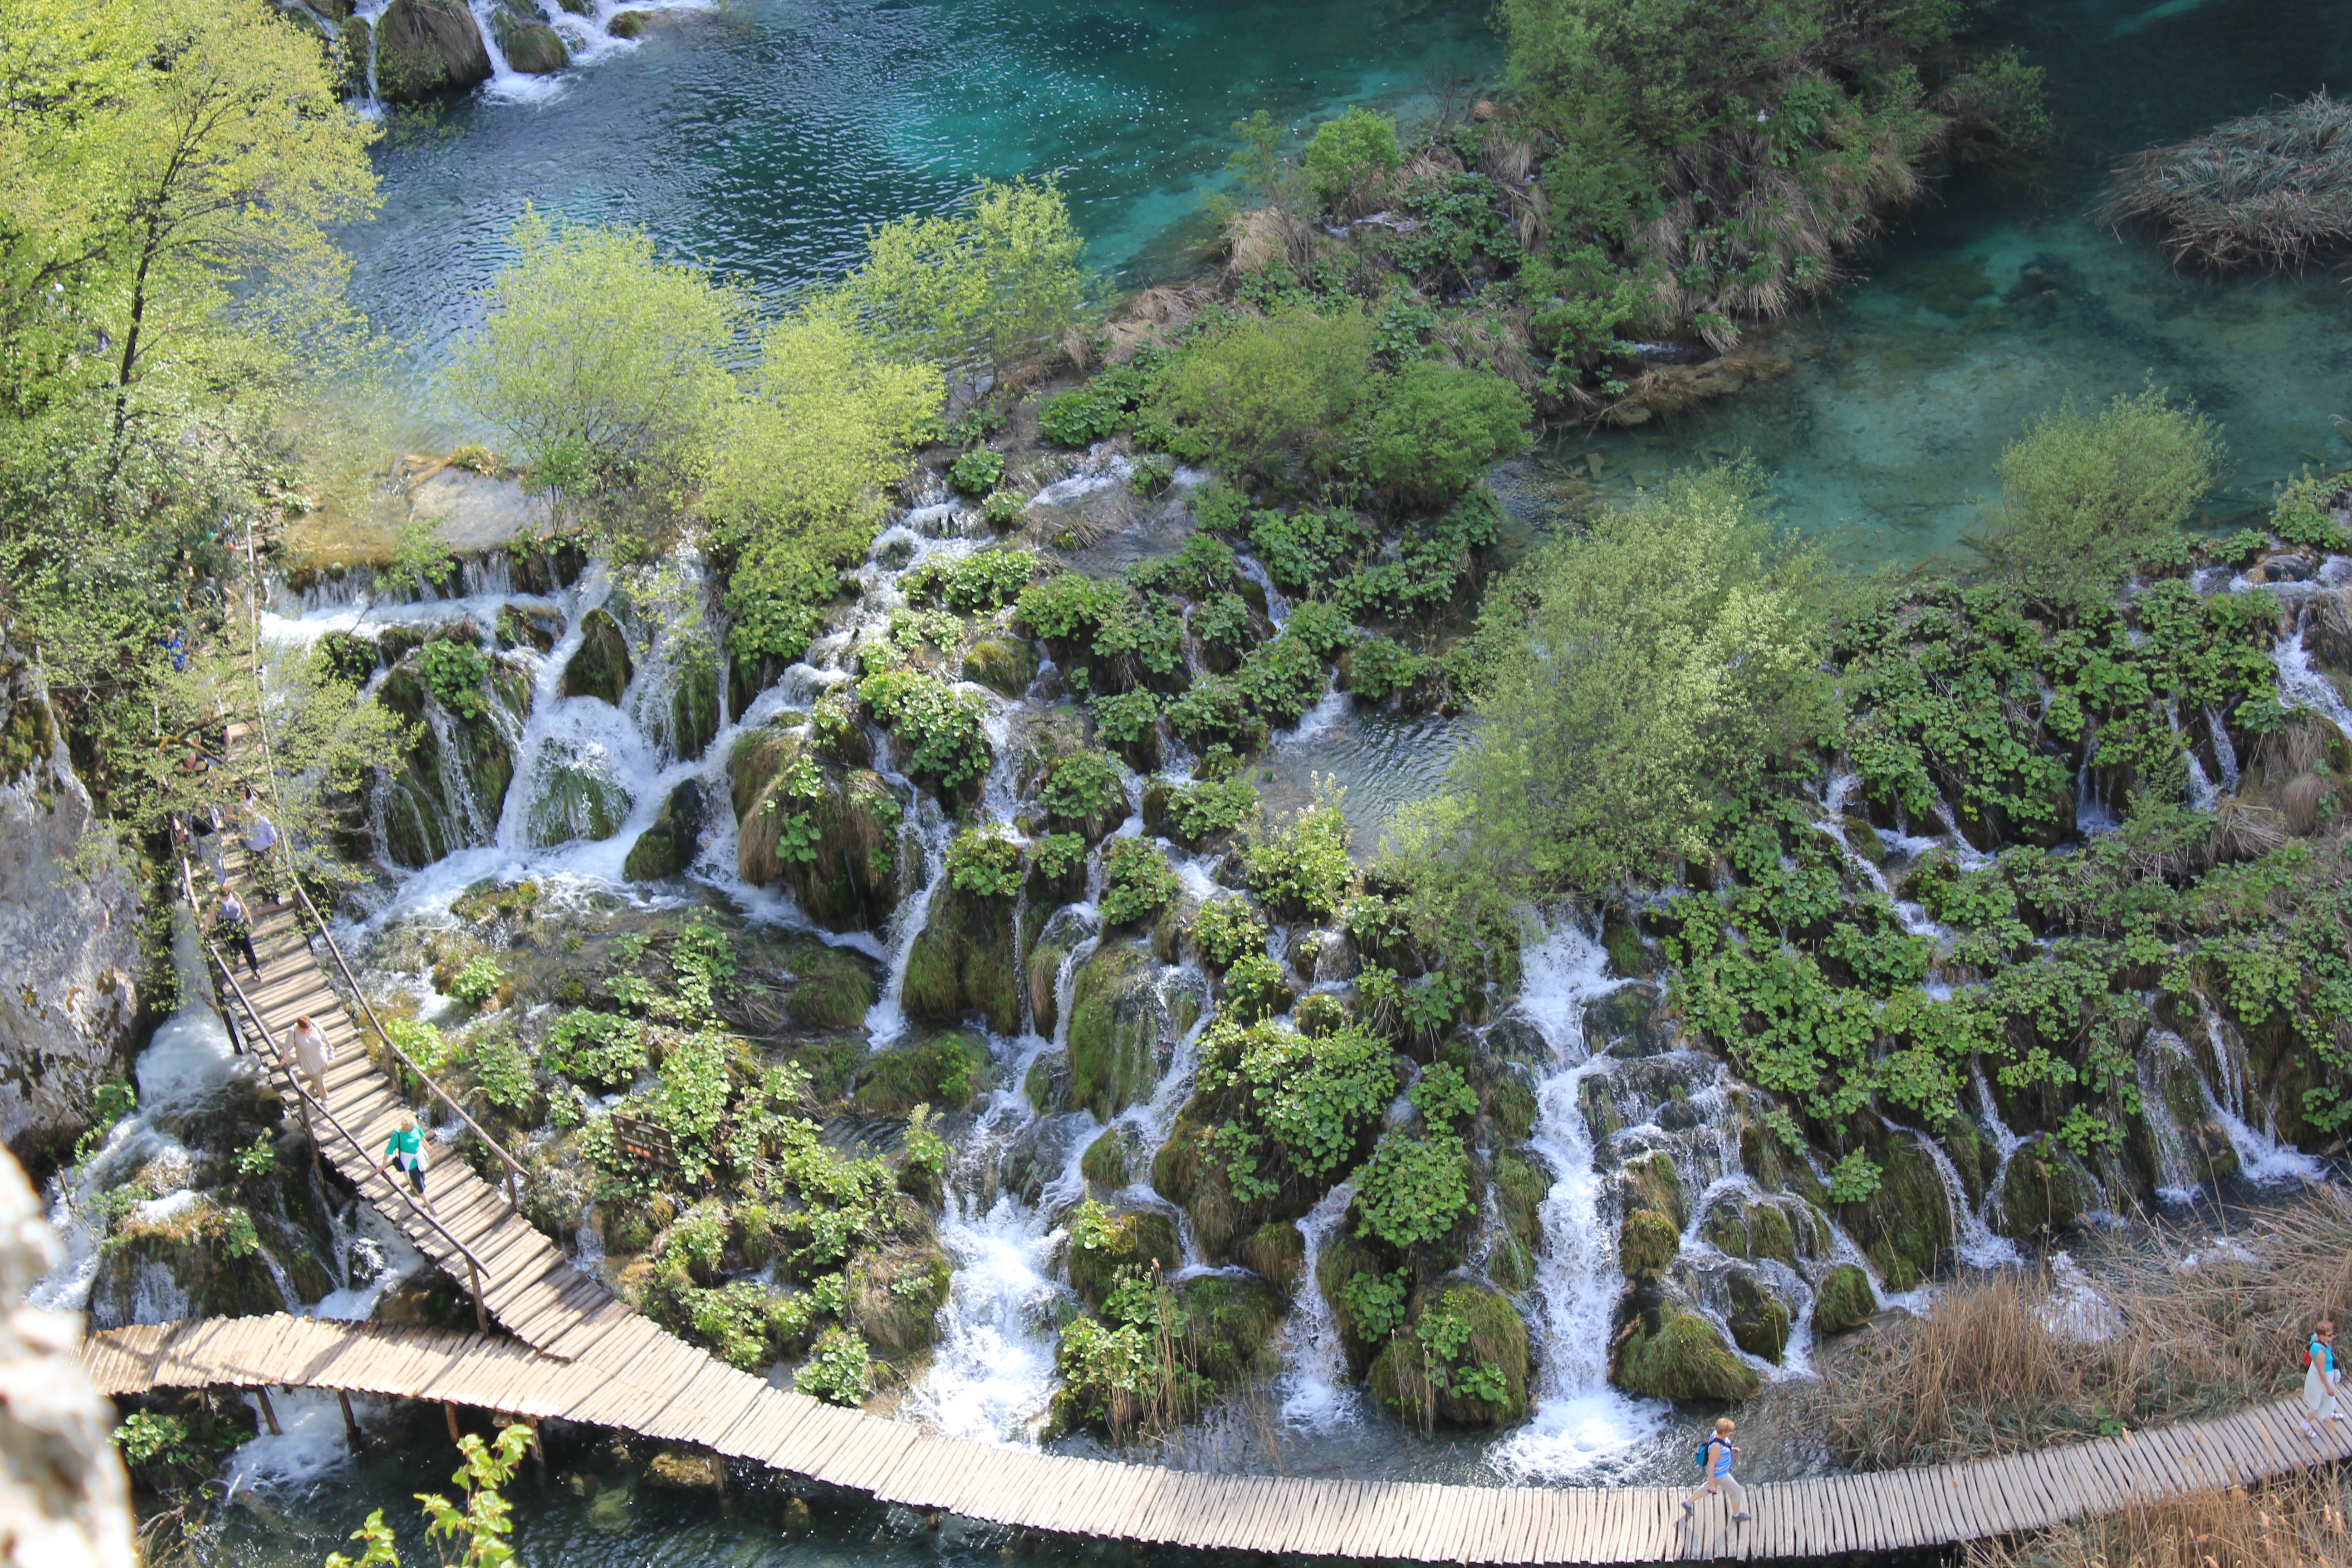
water, waterfall, bridge, river, pond, stream, blue, garden, body of water, rainforest, water feature, watercourse, plitvice, aerial photography